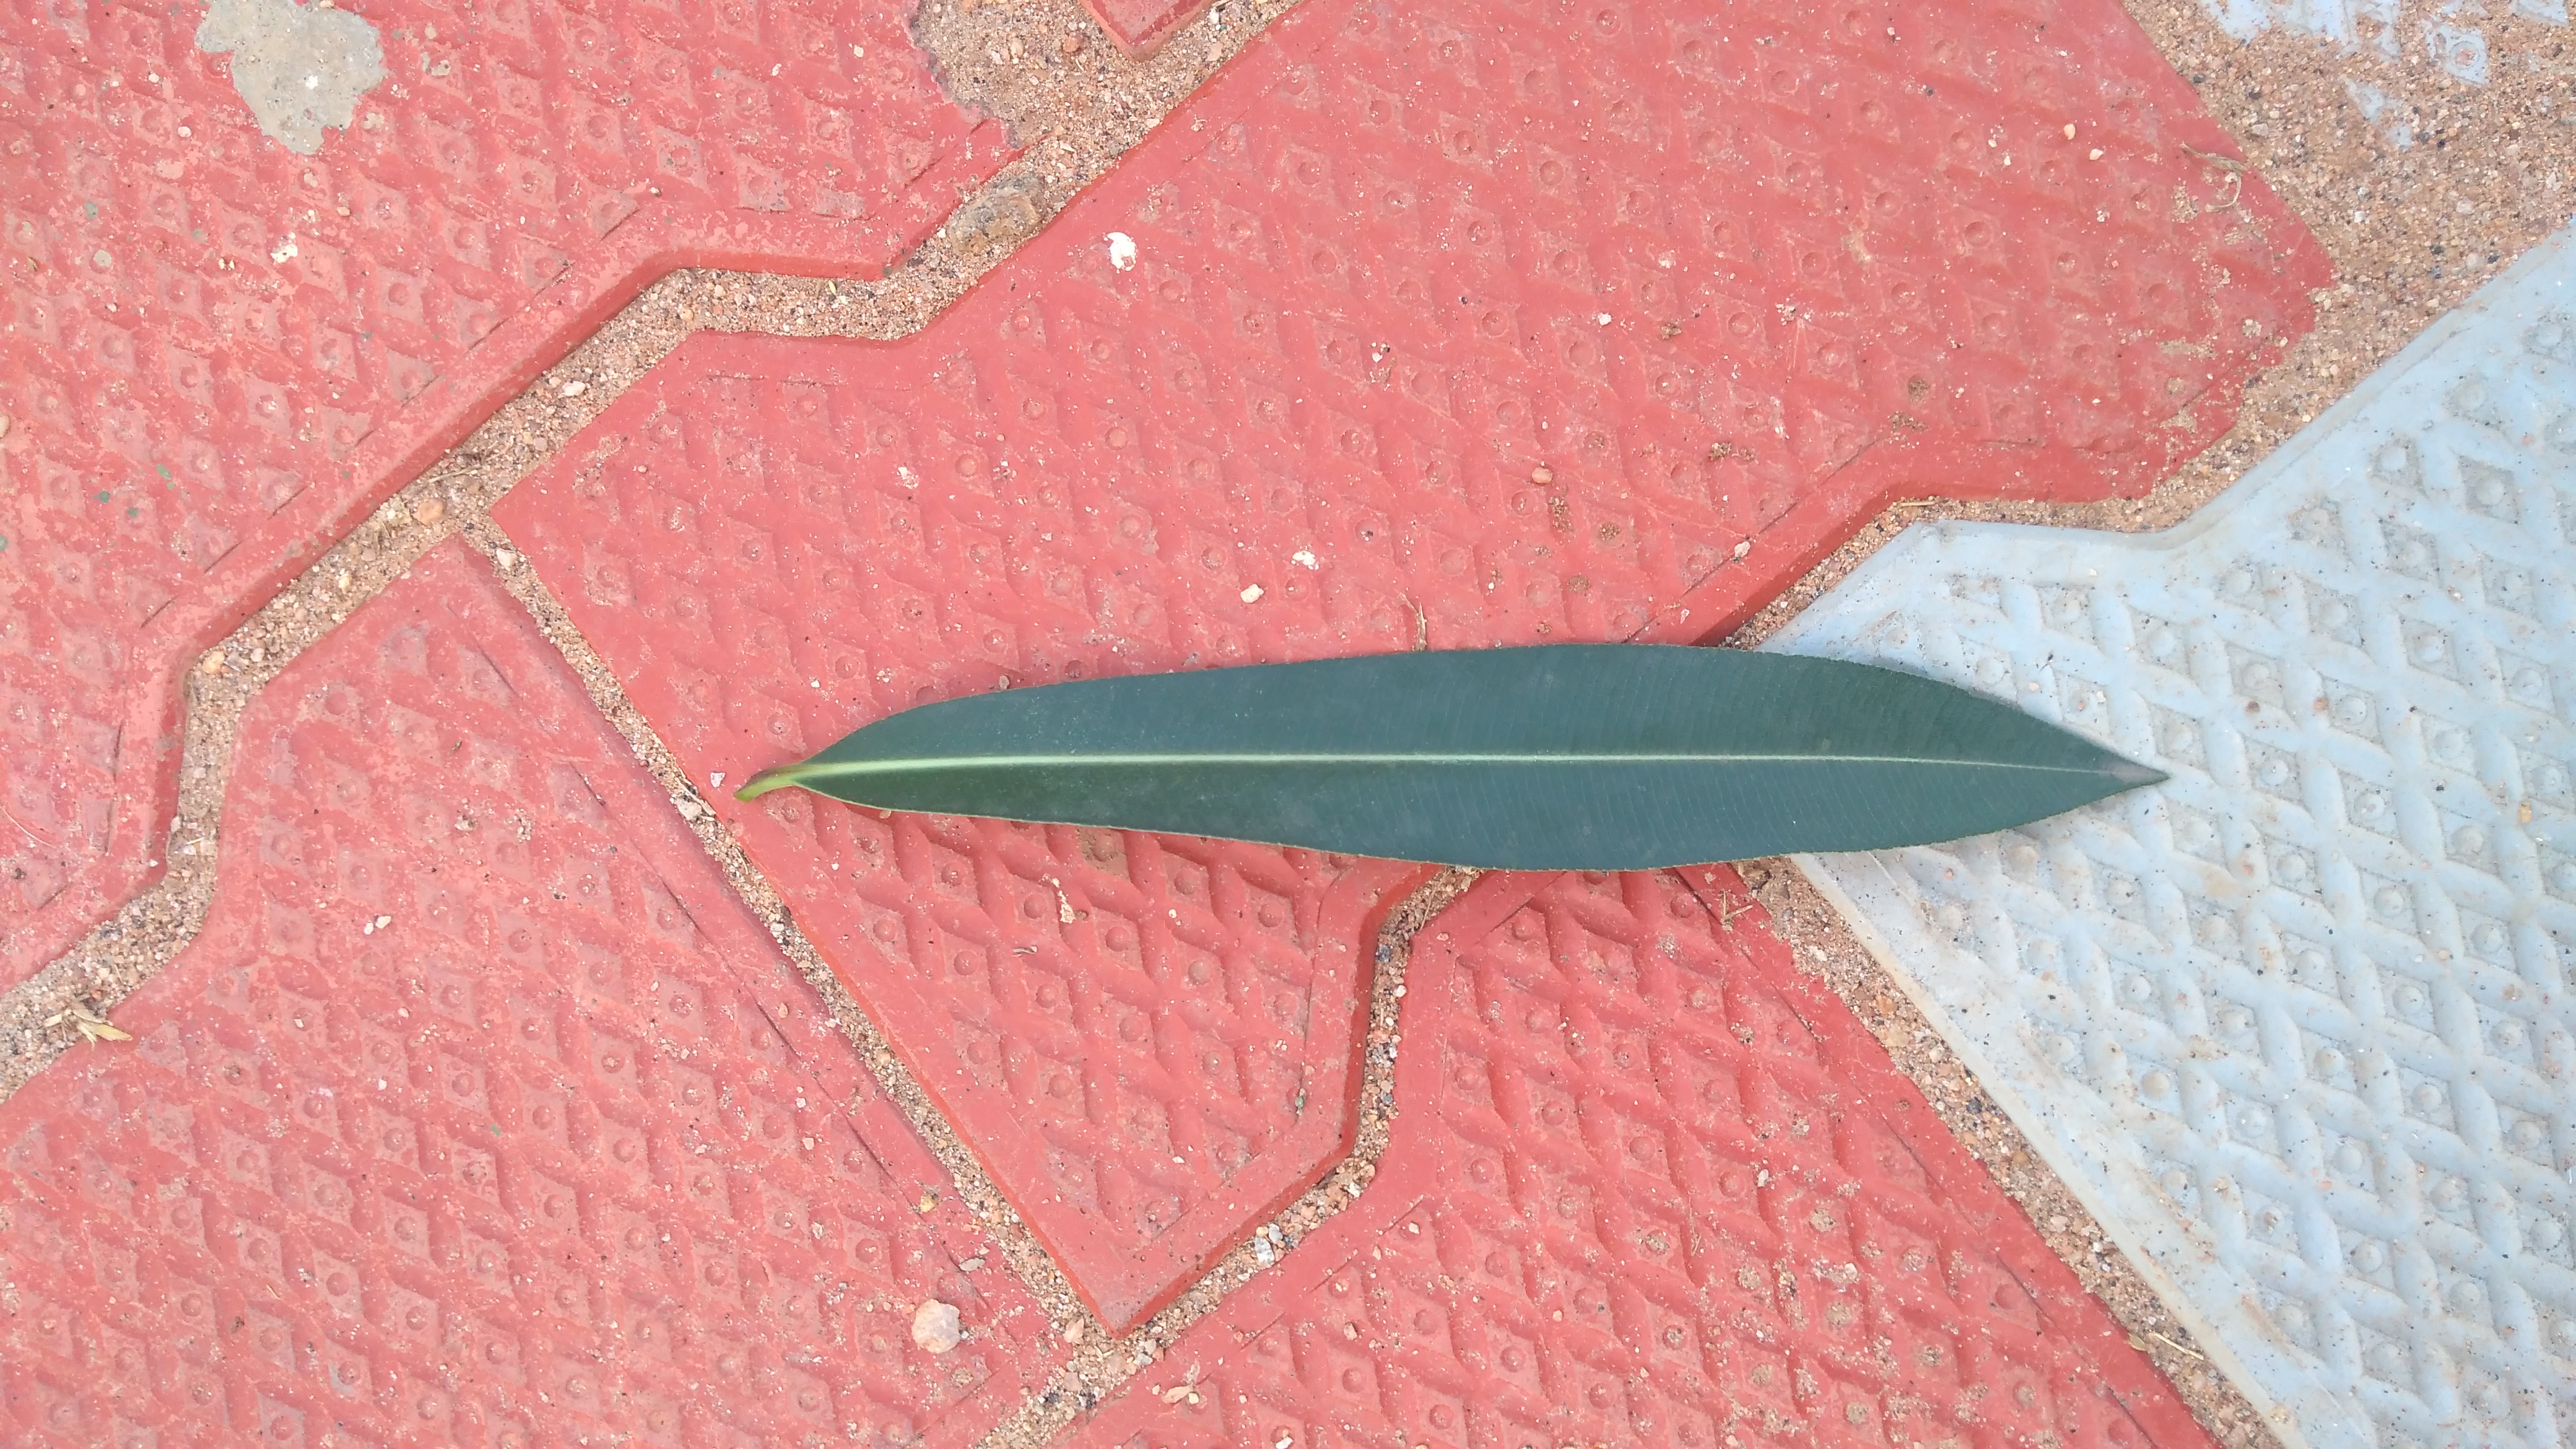
Plant: Ganigale